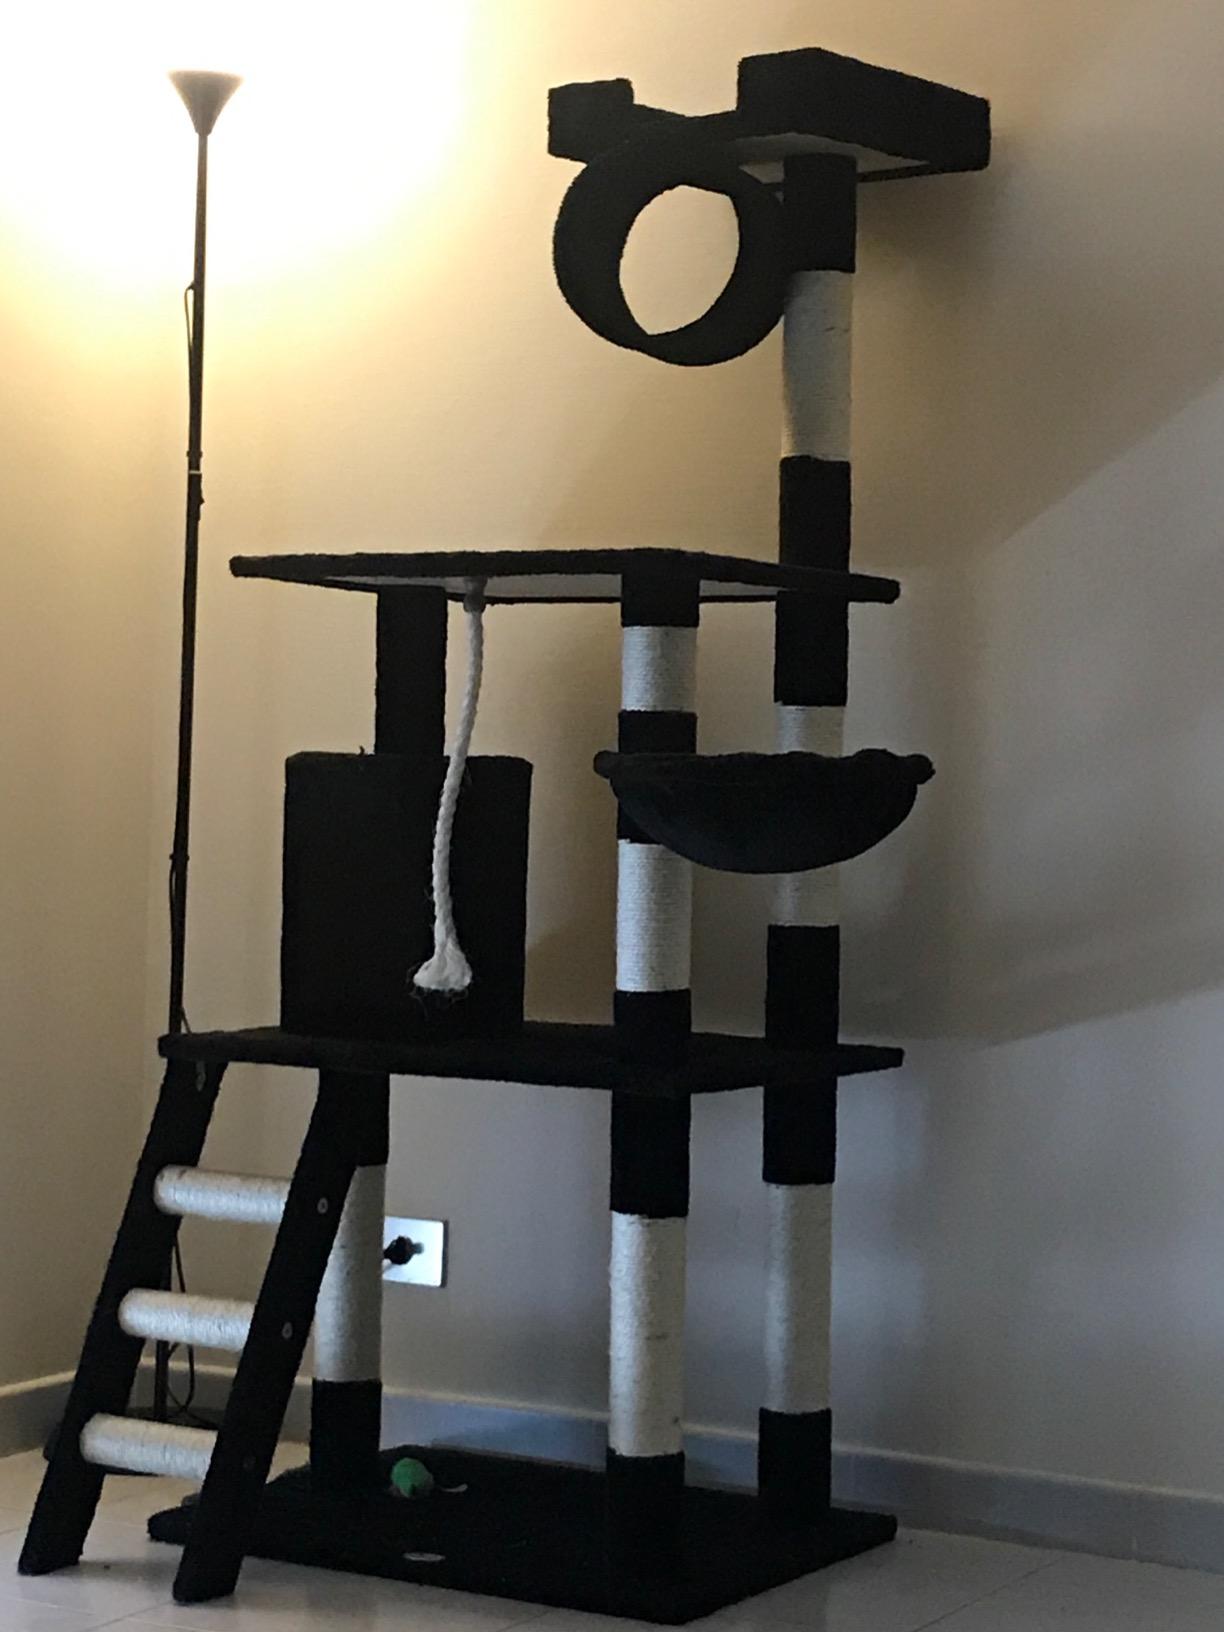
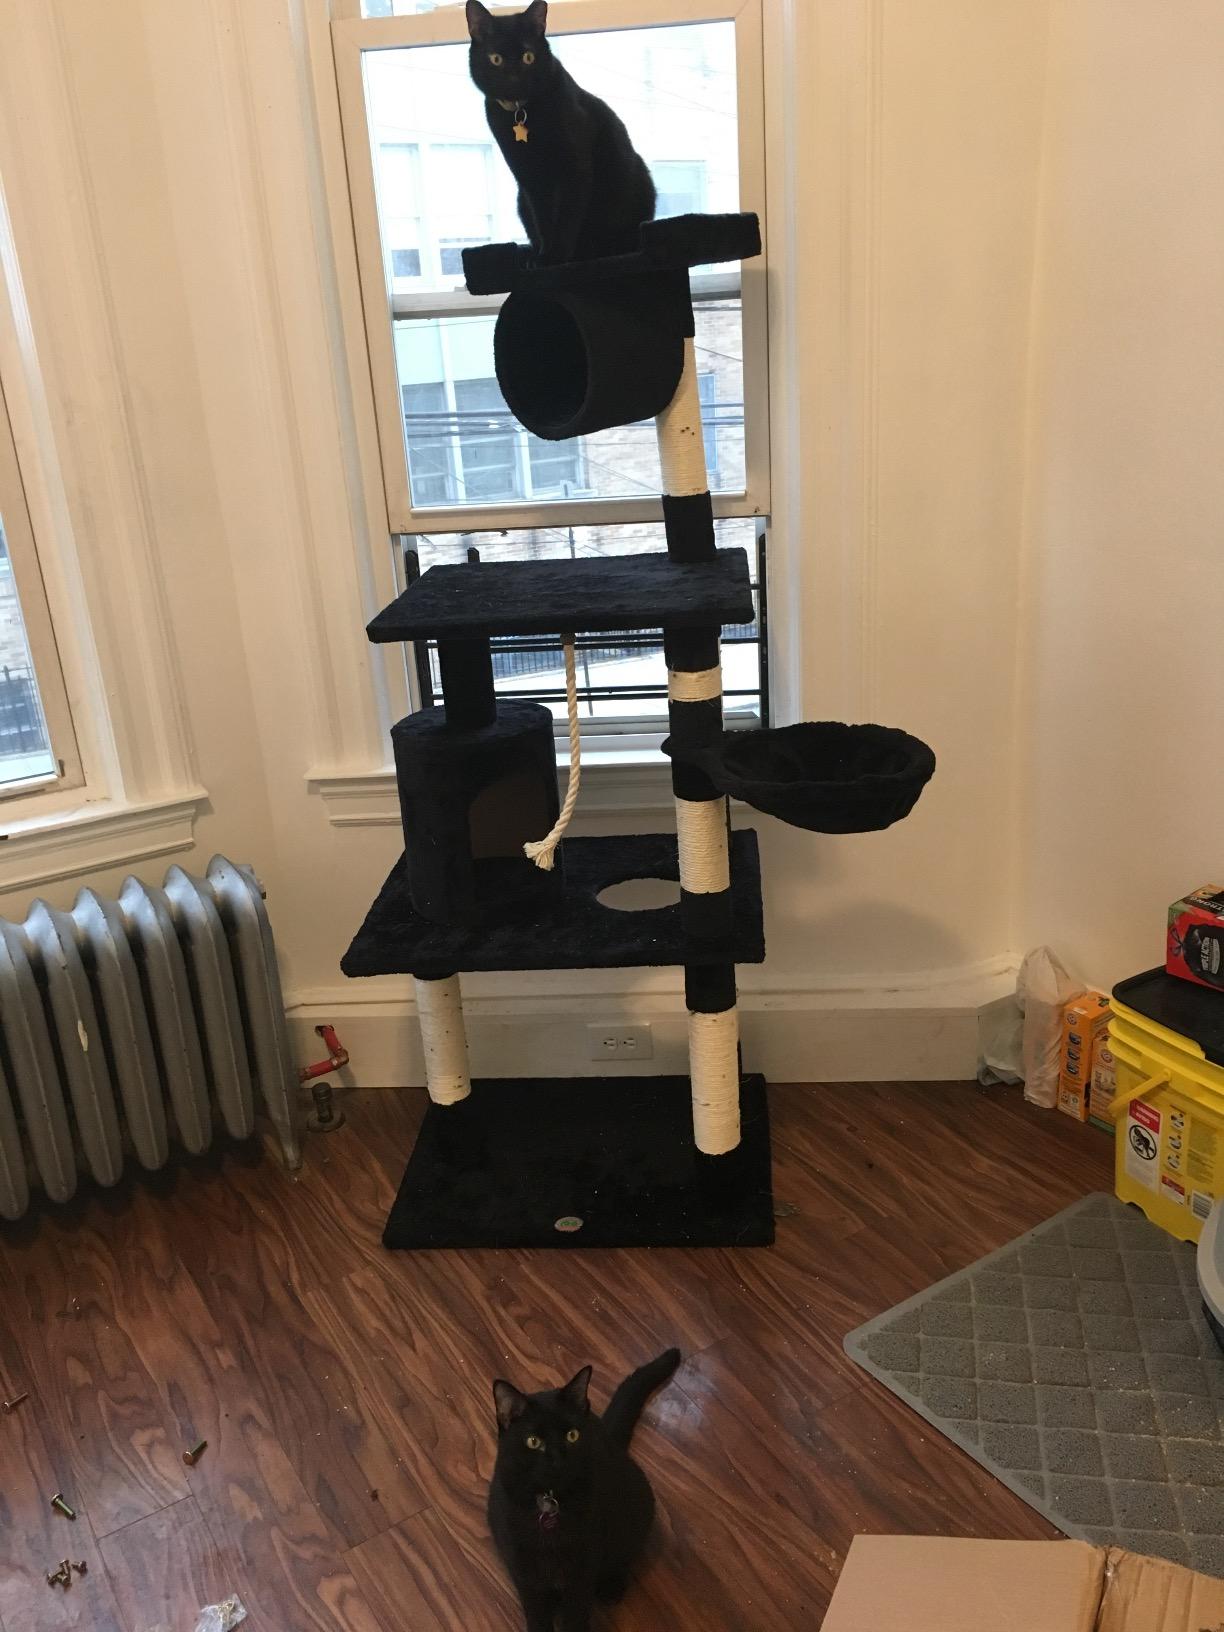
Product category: items_cat tree
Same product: yes